Carte de visite

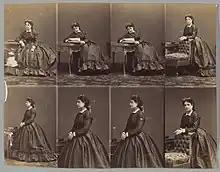
André-Adolphe-Eugène Disdéri (May–August 1863) "Schneider". Uncut, unmounted "carte-de-visite" albumen silver print from glass negative 18.8 x 24.3 cm (7 3/8 × 9 9/16 in.). Gilman Collection, Gift of The Howard Gilman Foundation, Metropolitan Museum of Art

The carte de visite (English: 'visiting card', abbr. 'CdV', pl. "cartes de visite") was a format of small photograph which was patented in Paris by photographer André Adolphe Eugène Disdéri in 1854, although first used by Louis Dodero in 1851.